Brianne Siddall

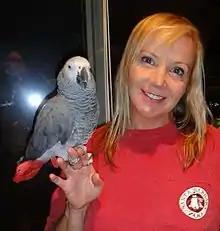
Siddall in 2014

Brianne Siddall (born August 25, 1963 in Encino, California), also known under her stage names of Jetta E. Bumpy, Ian Hawk, Murray Blue, Jetta Bird, and Brianne Brozey, is an American voice actress. She is known for voicing Tommy Himi, Koromon, Keenan Crier, and Calumon in over a hundred episodes of the popular anime "Digimon" and its video games, as well as for voicing Tsukasa and Elk in the anime ".hack//Sign" and the ".hack" games.